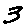
Label: 3